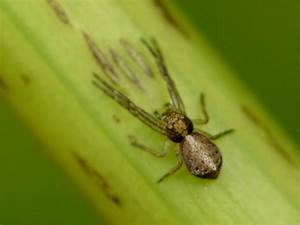
Label: ragno